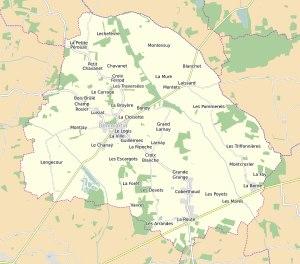
Dommartin est une ancienne commune française, située dans le département de l'Ain en région Auvergne-Rhône-Alpes. Le 1ᵉʳ janvier 2018, la commune fusionne avec Bâgé-la-Ville pour donner la commune nouvelle de Bâgé-Dommartin.